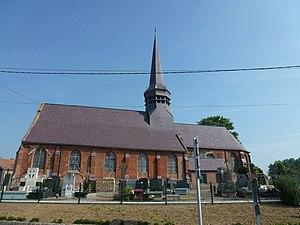
Wemaers-Cappel est une commune française située dans le département du Nord, en région Hauts-de-France.